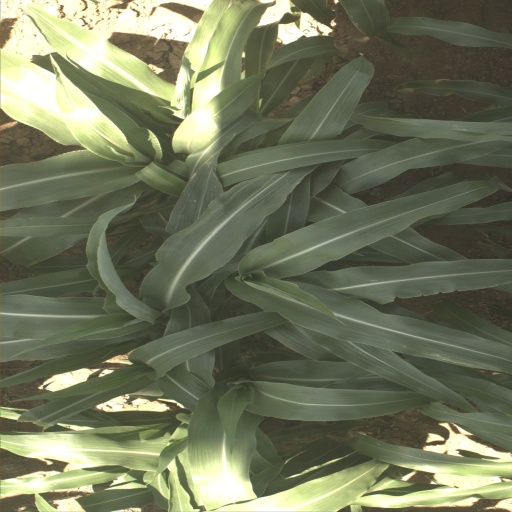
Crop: sorghum